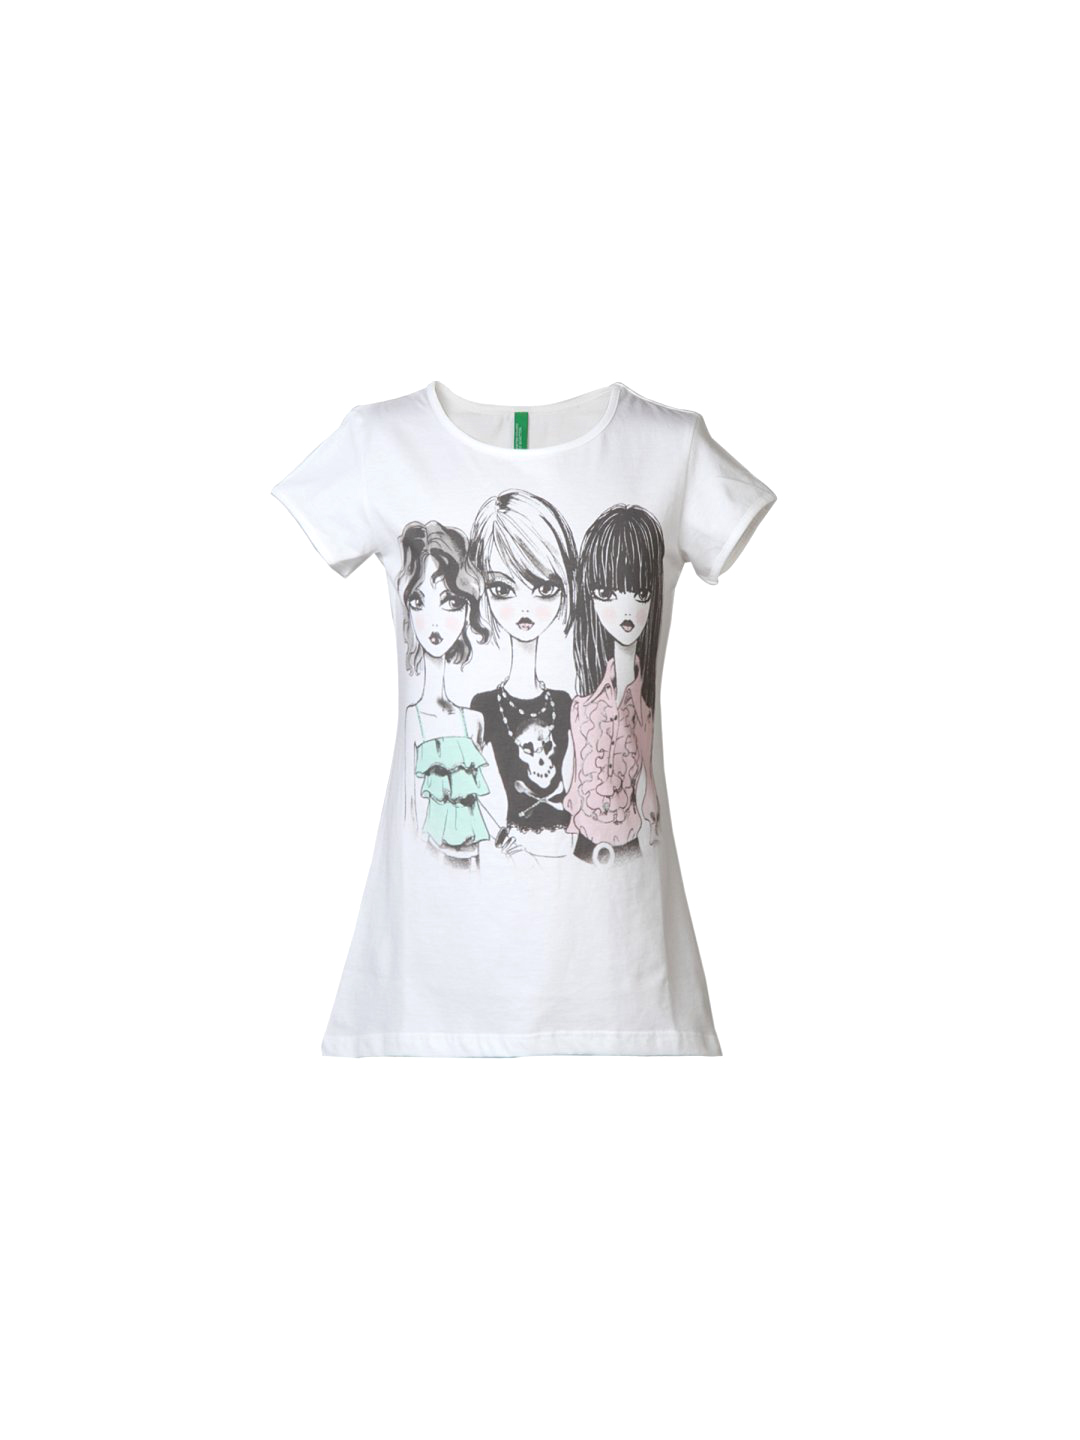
United Colors of Benetton Kids Girls White Top
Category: Apparel / Topwear / Tops
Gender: Girls
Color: White
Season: Summer 2012
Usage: Casual